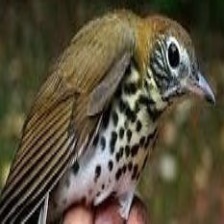
Species: ASHY THRUSHBIRD
Scientific name: GEOKICHLA CINEREA